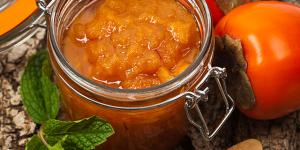
mermelada de kaki casera